Lyab-i Hauz

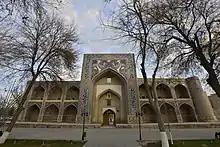
Nadir Divan-Beghi Madrasa, Lab-i Hauz

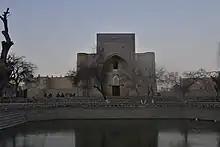
Khanqah Nadir Divan-Beghi

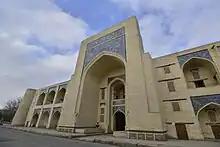
Kukeldash Madrasa

Lab-i Hauz (meaning in Persian "by the pool"), sometimes also known as Lyab-i Khauz, a Russian approximation, is the name of the area surrounding one of the few remaining "hauz" pools that have survived in the city of Bukhara, Uzbekistan. Until the Soviet period, there were many such pools, which were the city's principal source of water, but they were notorious for spreading disease and were mostly filled in during the 1920s and 1930s.